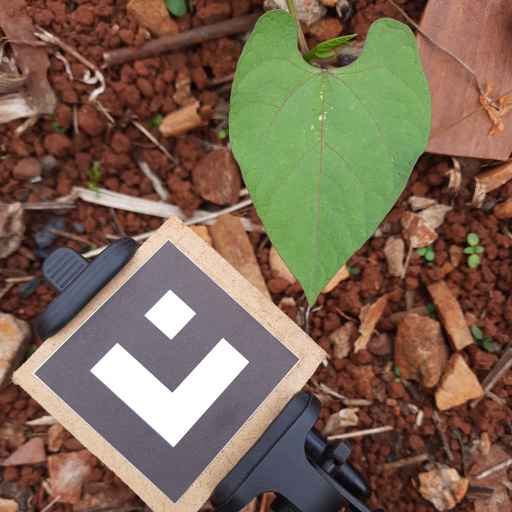
Observations: flat surface, no eating holes, under cloudy sky